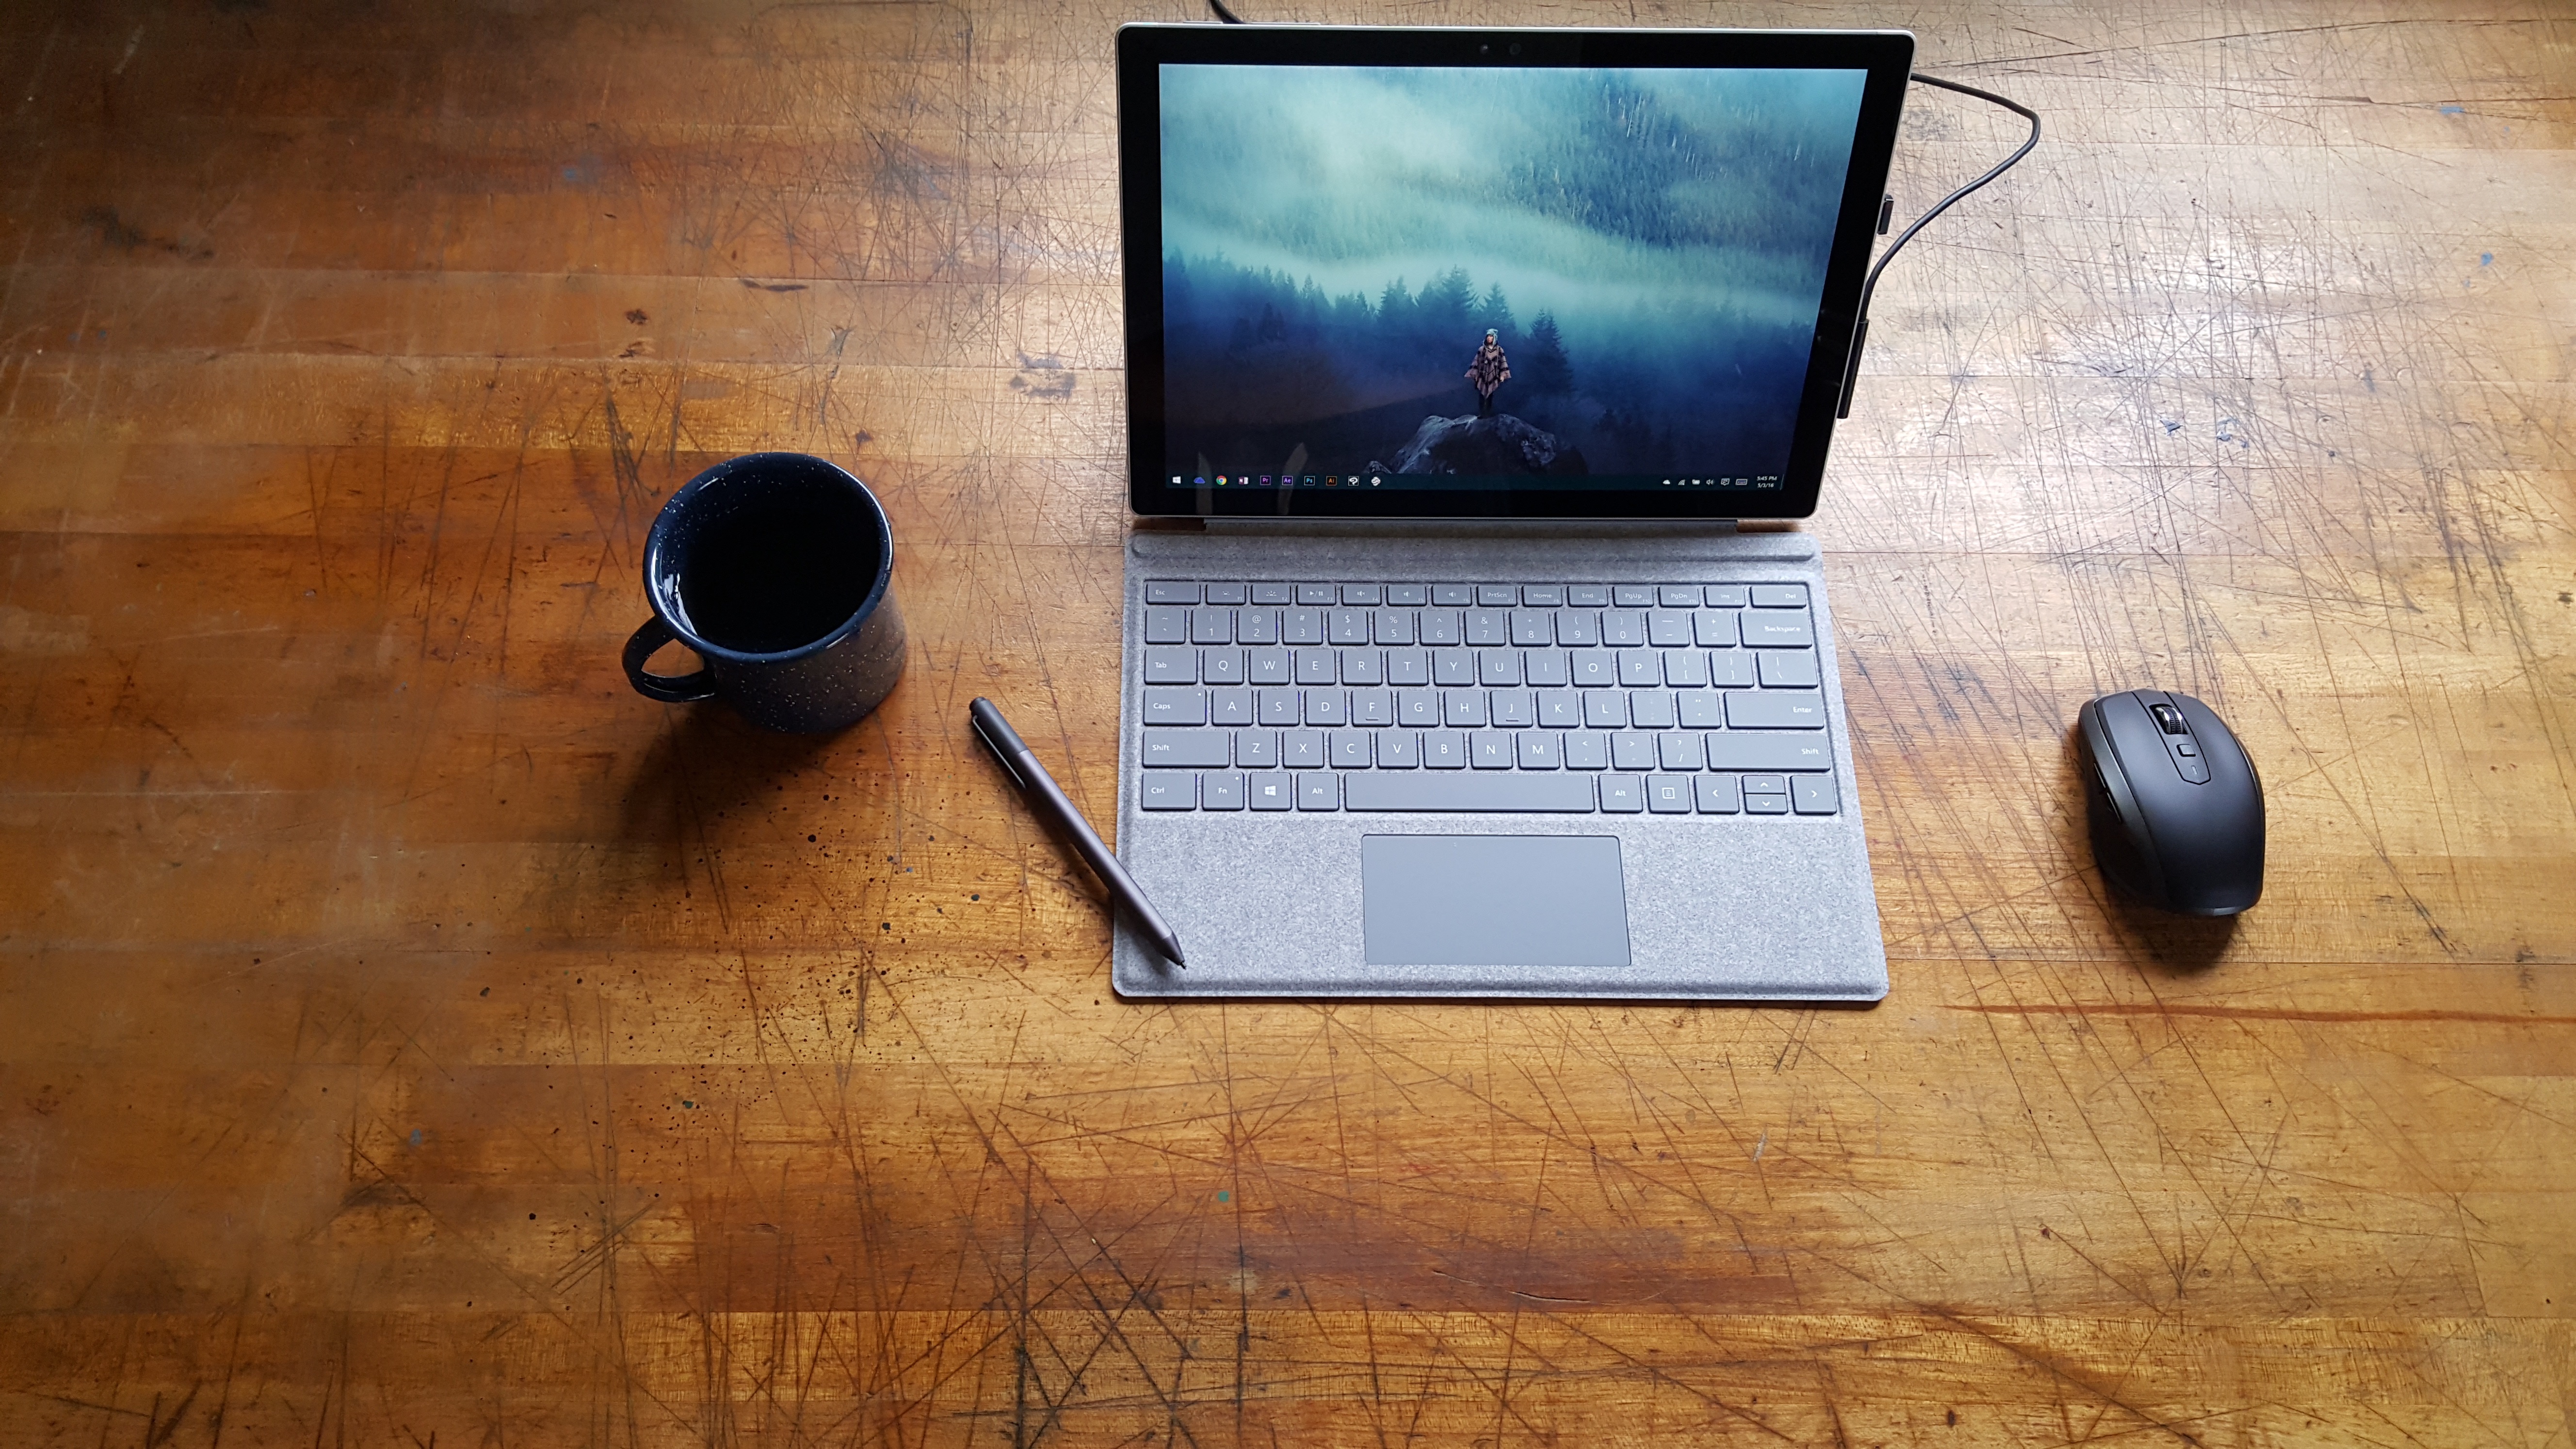
technology, color, blue, art, image, shape, screenshot